Kremsmünster Abbey

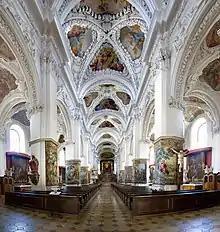
Abbey Church interior

From the Reformation period onward, a succession of abbots kept the abbey on track. Abbot Gregor Lechner (1543–1558), towards the middle of the 16th century, made the monastic school, previously private, into a public school and did much to preserve Catholicism in the district, where the Protestant doctrines had become widely prevalent—to the extent that his successor, Abbot Weiner (1558–1565), favoured them and thus introduced dissension into the abbey that risked developing into serious disruption. This was prevented by succeeding abbots; Abbot Wolfradt especially (1613–1639) brought the monastery into so highly flourishing a condition that he was known as its third founder. Its reputation as a house of studies and learning was increased still further under his successor, Placid Buchauer (1644–1669).